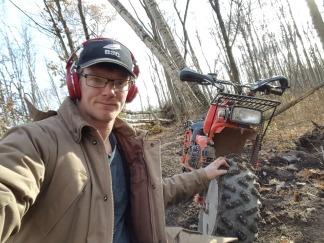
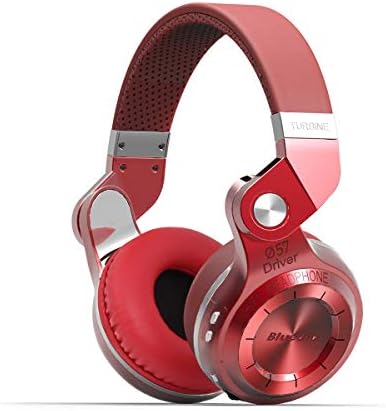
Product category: headphones
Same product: yes